A. J. Abrams

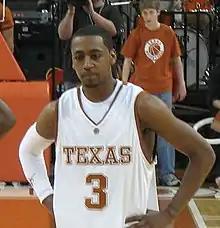
Abrams with the Texas Longhorns in 2007

In his freshman year with the University of Texas, Abrams averaged 6.4 points and 3.0 assists and was named to the Big 12 All-Freshman team. In his sophomore year, Abrams started all 35 games averaging 15.5 points and led the team with a 92.4 free throw percentage. He was selected as an All-Big 12 Honorable Mention. In his junior year he averaged 16.2 points per game and was named to the All-Big 12 Second Team. Abrams also was the 28th player in Texas men's basketball history to score 1,000 career points. On January 31, 2009, Abrams broke the Big 12 career record for 3-pointers in an 81–85 loss to Kansas State, passing the mark of 338 held by Kansas's Jeff Boschee.